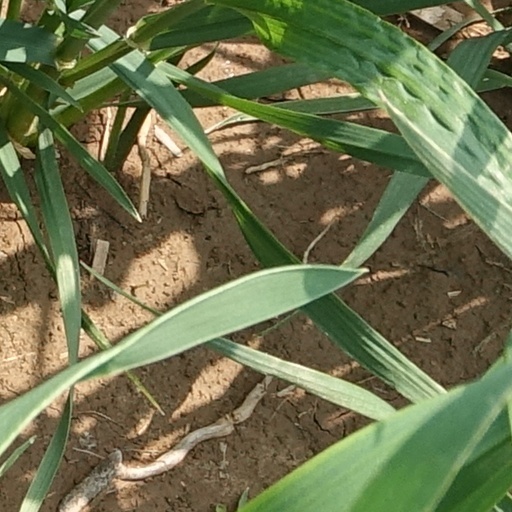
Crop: wheat